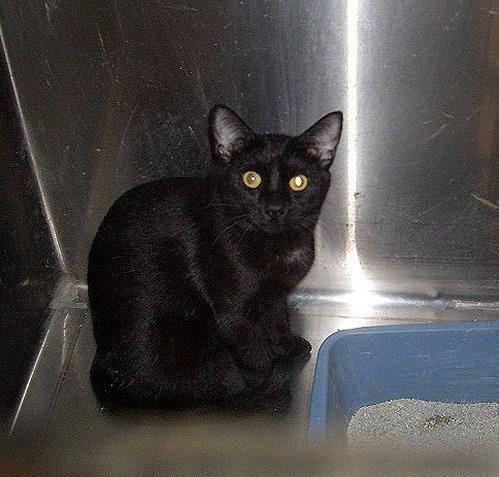
cat